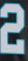
Number: 2